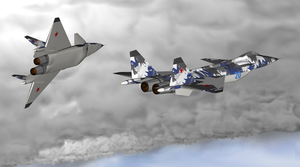
Le Mikoyan LMFS est un concept d'avion de combat de cinquième génération basé sur le Mig 1.44. Les images récentes montrent un appareil muni de larges soutes internes. Il est destiné à remplacer le MIG 29.